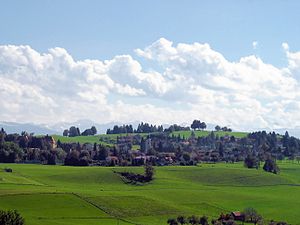
Scheidegg / Historie
Scheidegg set fra syd
Scheidegg er en købstad i Landkreis Lindau, i regierungsbezirk Schwaben, i den tyske delstat Bayern. Det er en statsanerkendt Kneippkurby. I 2007 var Scheidegg med 2.167 solskinstimer den solrigeste by i tyskland.